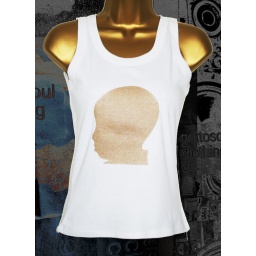
White ladies vest top with golden child print in gold.This shirt is available to buy at the site